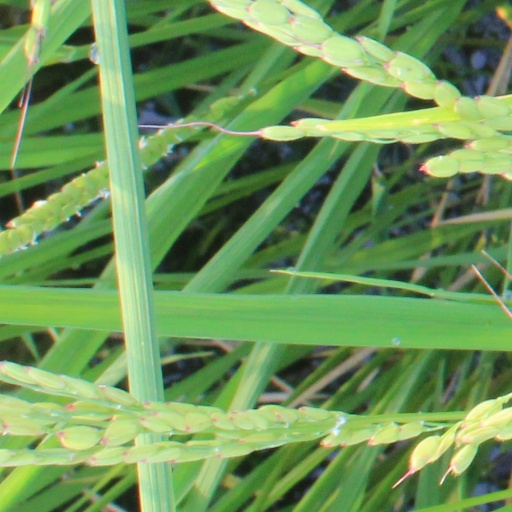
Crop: rice